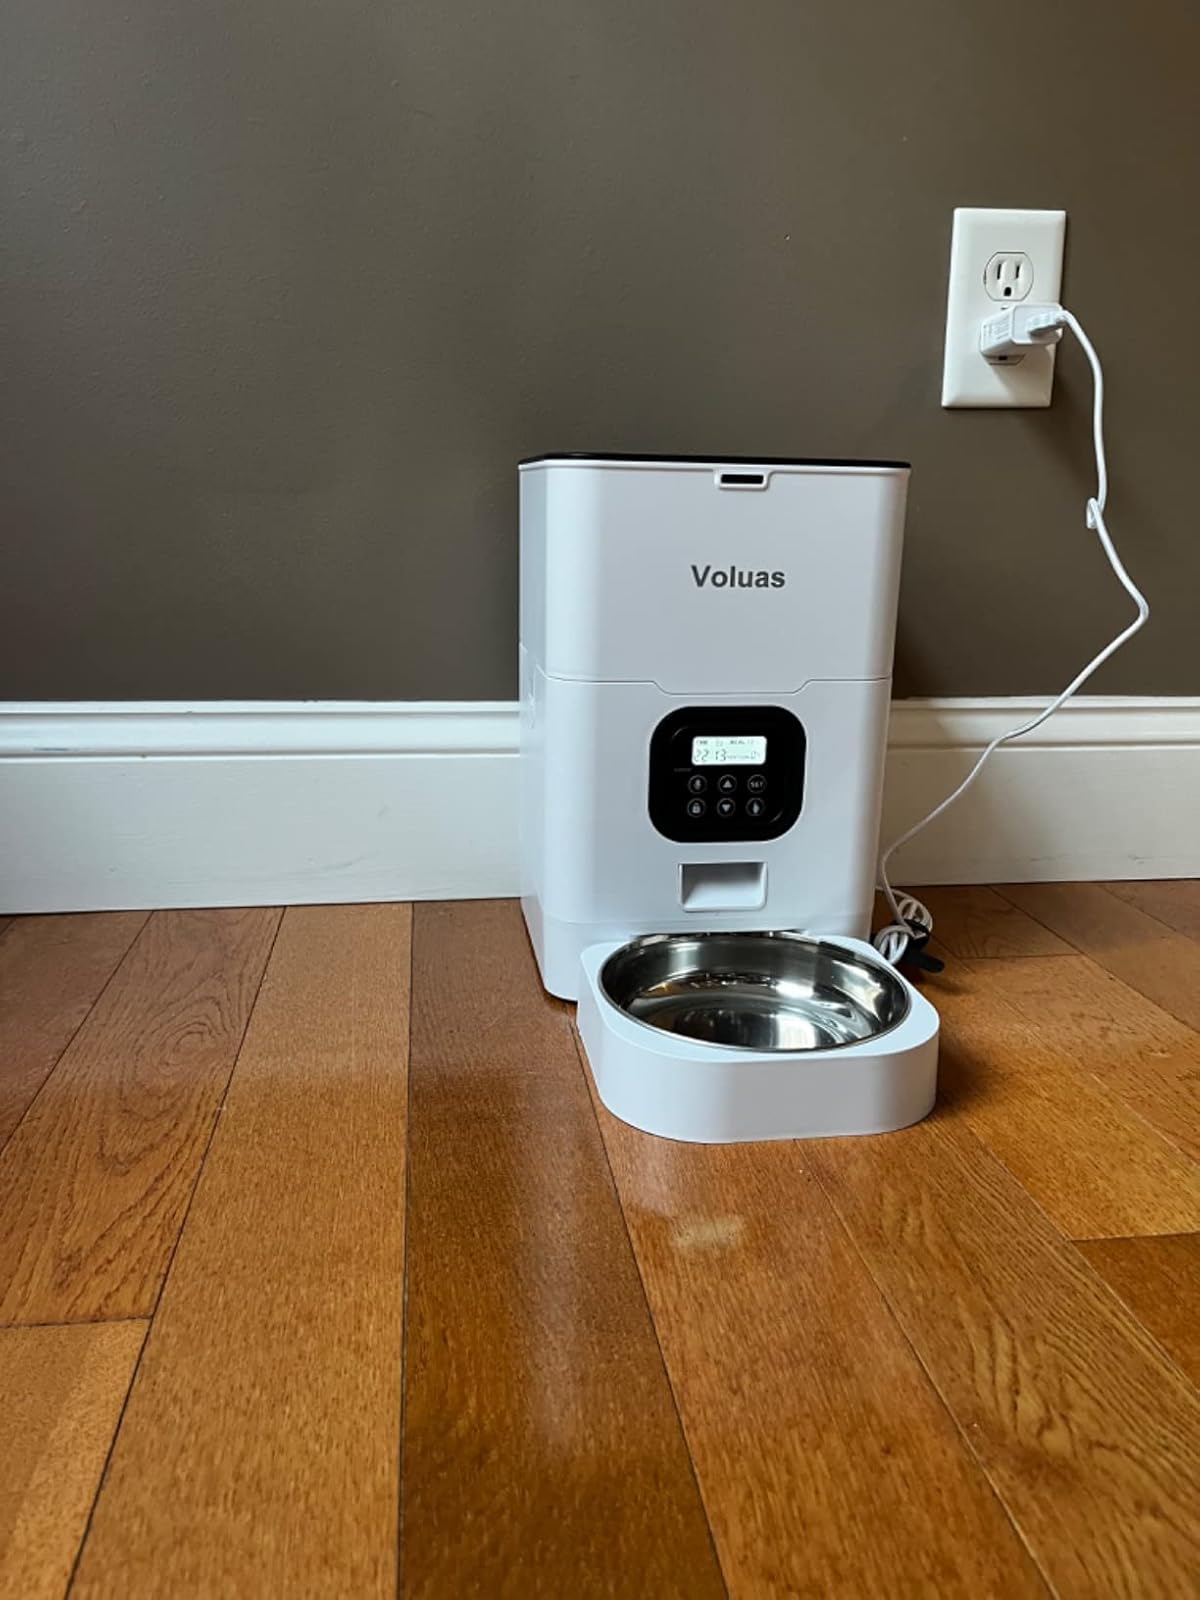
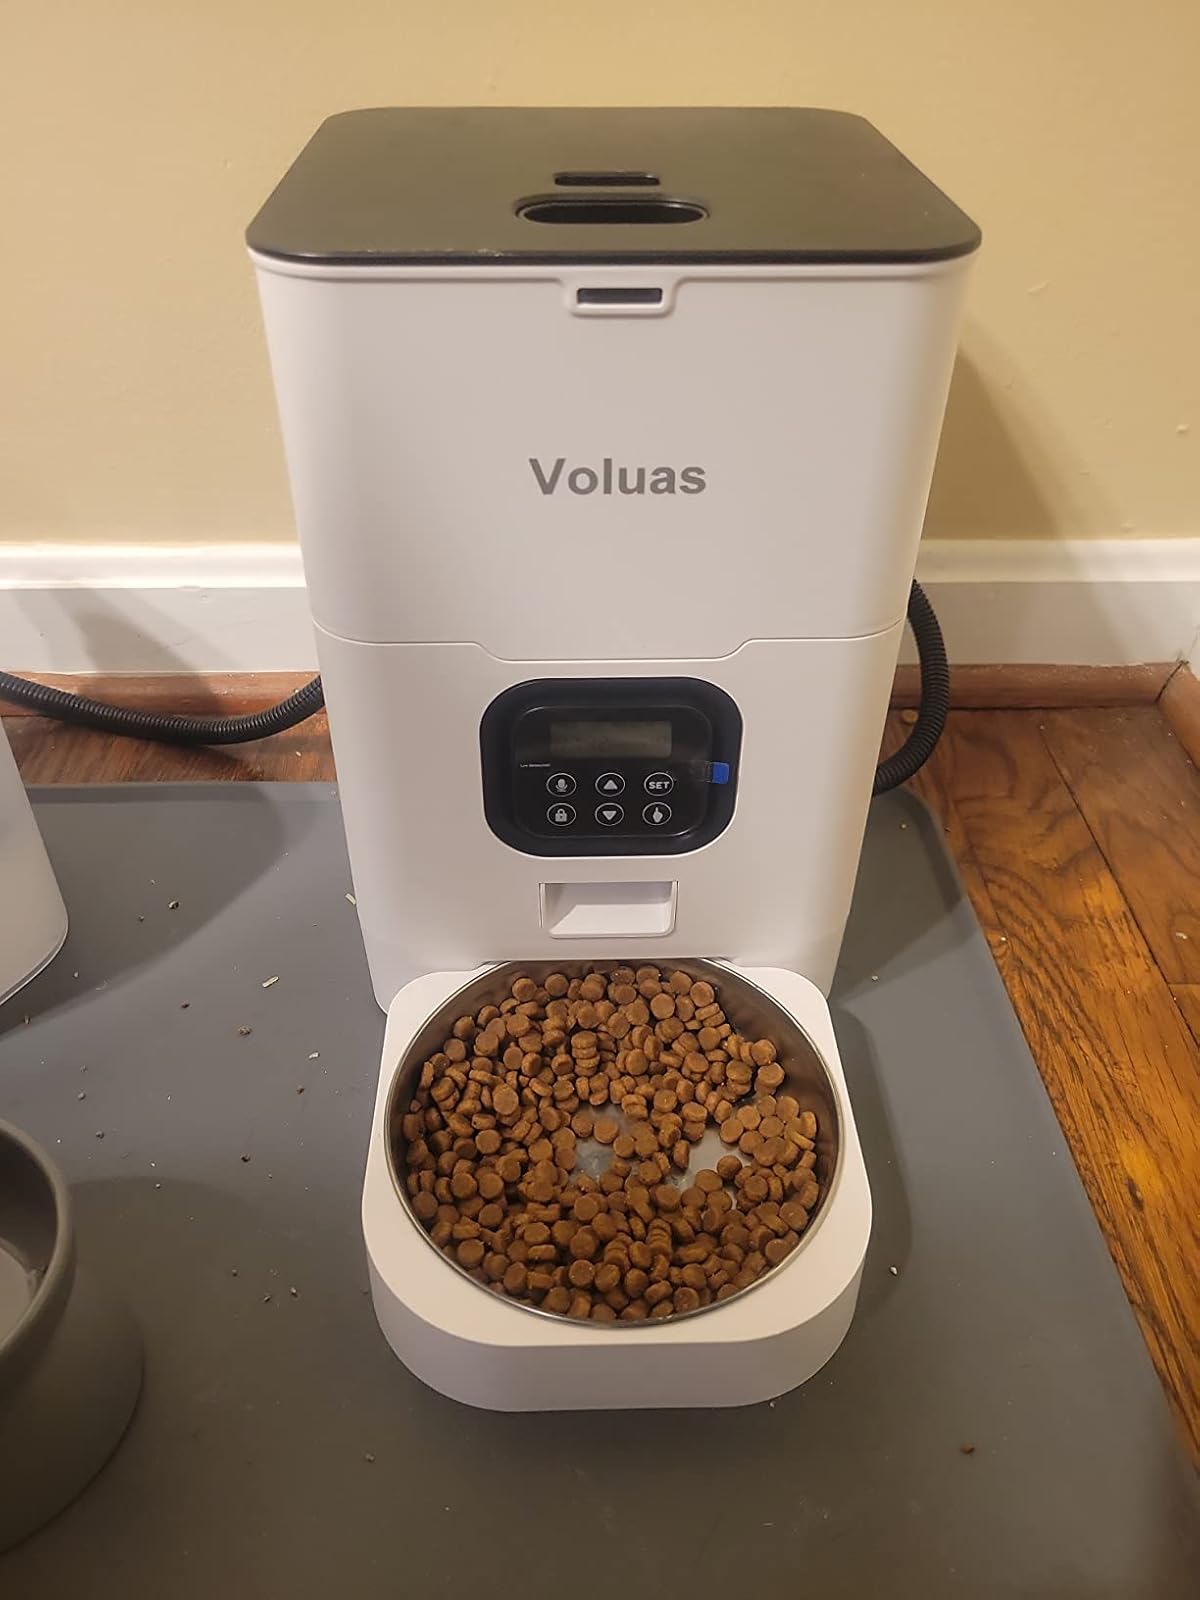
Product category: items_feeder
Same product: yes